List of protected cruisers of France

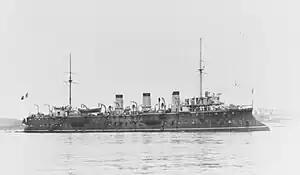
A large ship with three short funnels rides high in the water, the waterline clearly visible.

By the late 1880s, the French Navy had come to regard Italy and its ally Germany as a more pressing threat than France's traditional rival, Great Britain. As a result of a major increase in tensions between France and Italy in the 1880s, the French Navy embarked on a major construction program in 1890 that included a total of seventy new cruisers to strengthen the main fleet and the forces available for deployment in the French colonial empire. The "Friant" class was the first group to be authorized under the new program, and their design was based on that of "Davout" and "Suchet", albeit with significant modifications.